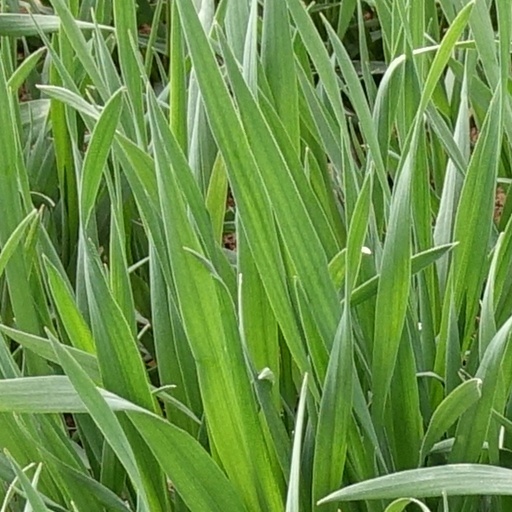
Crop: wheat